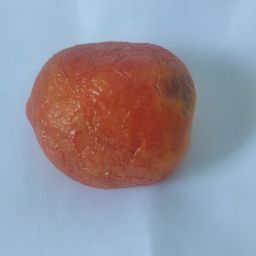
Crop: Tomato
Quality: Old